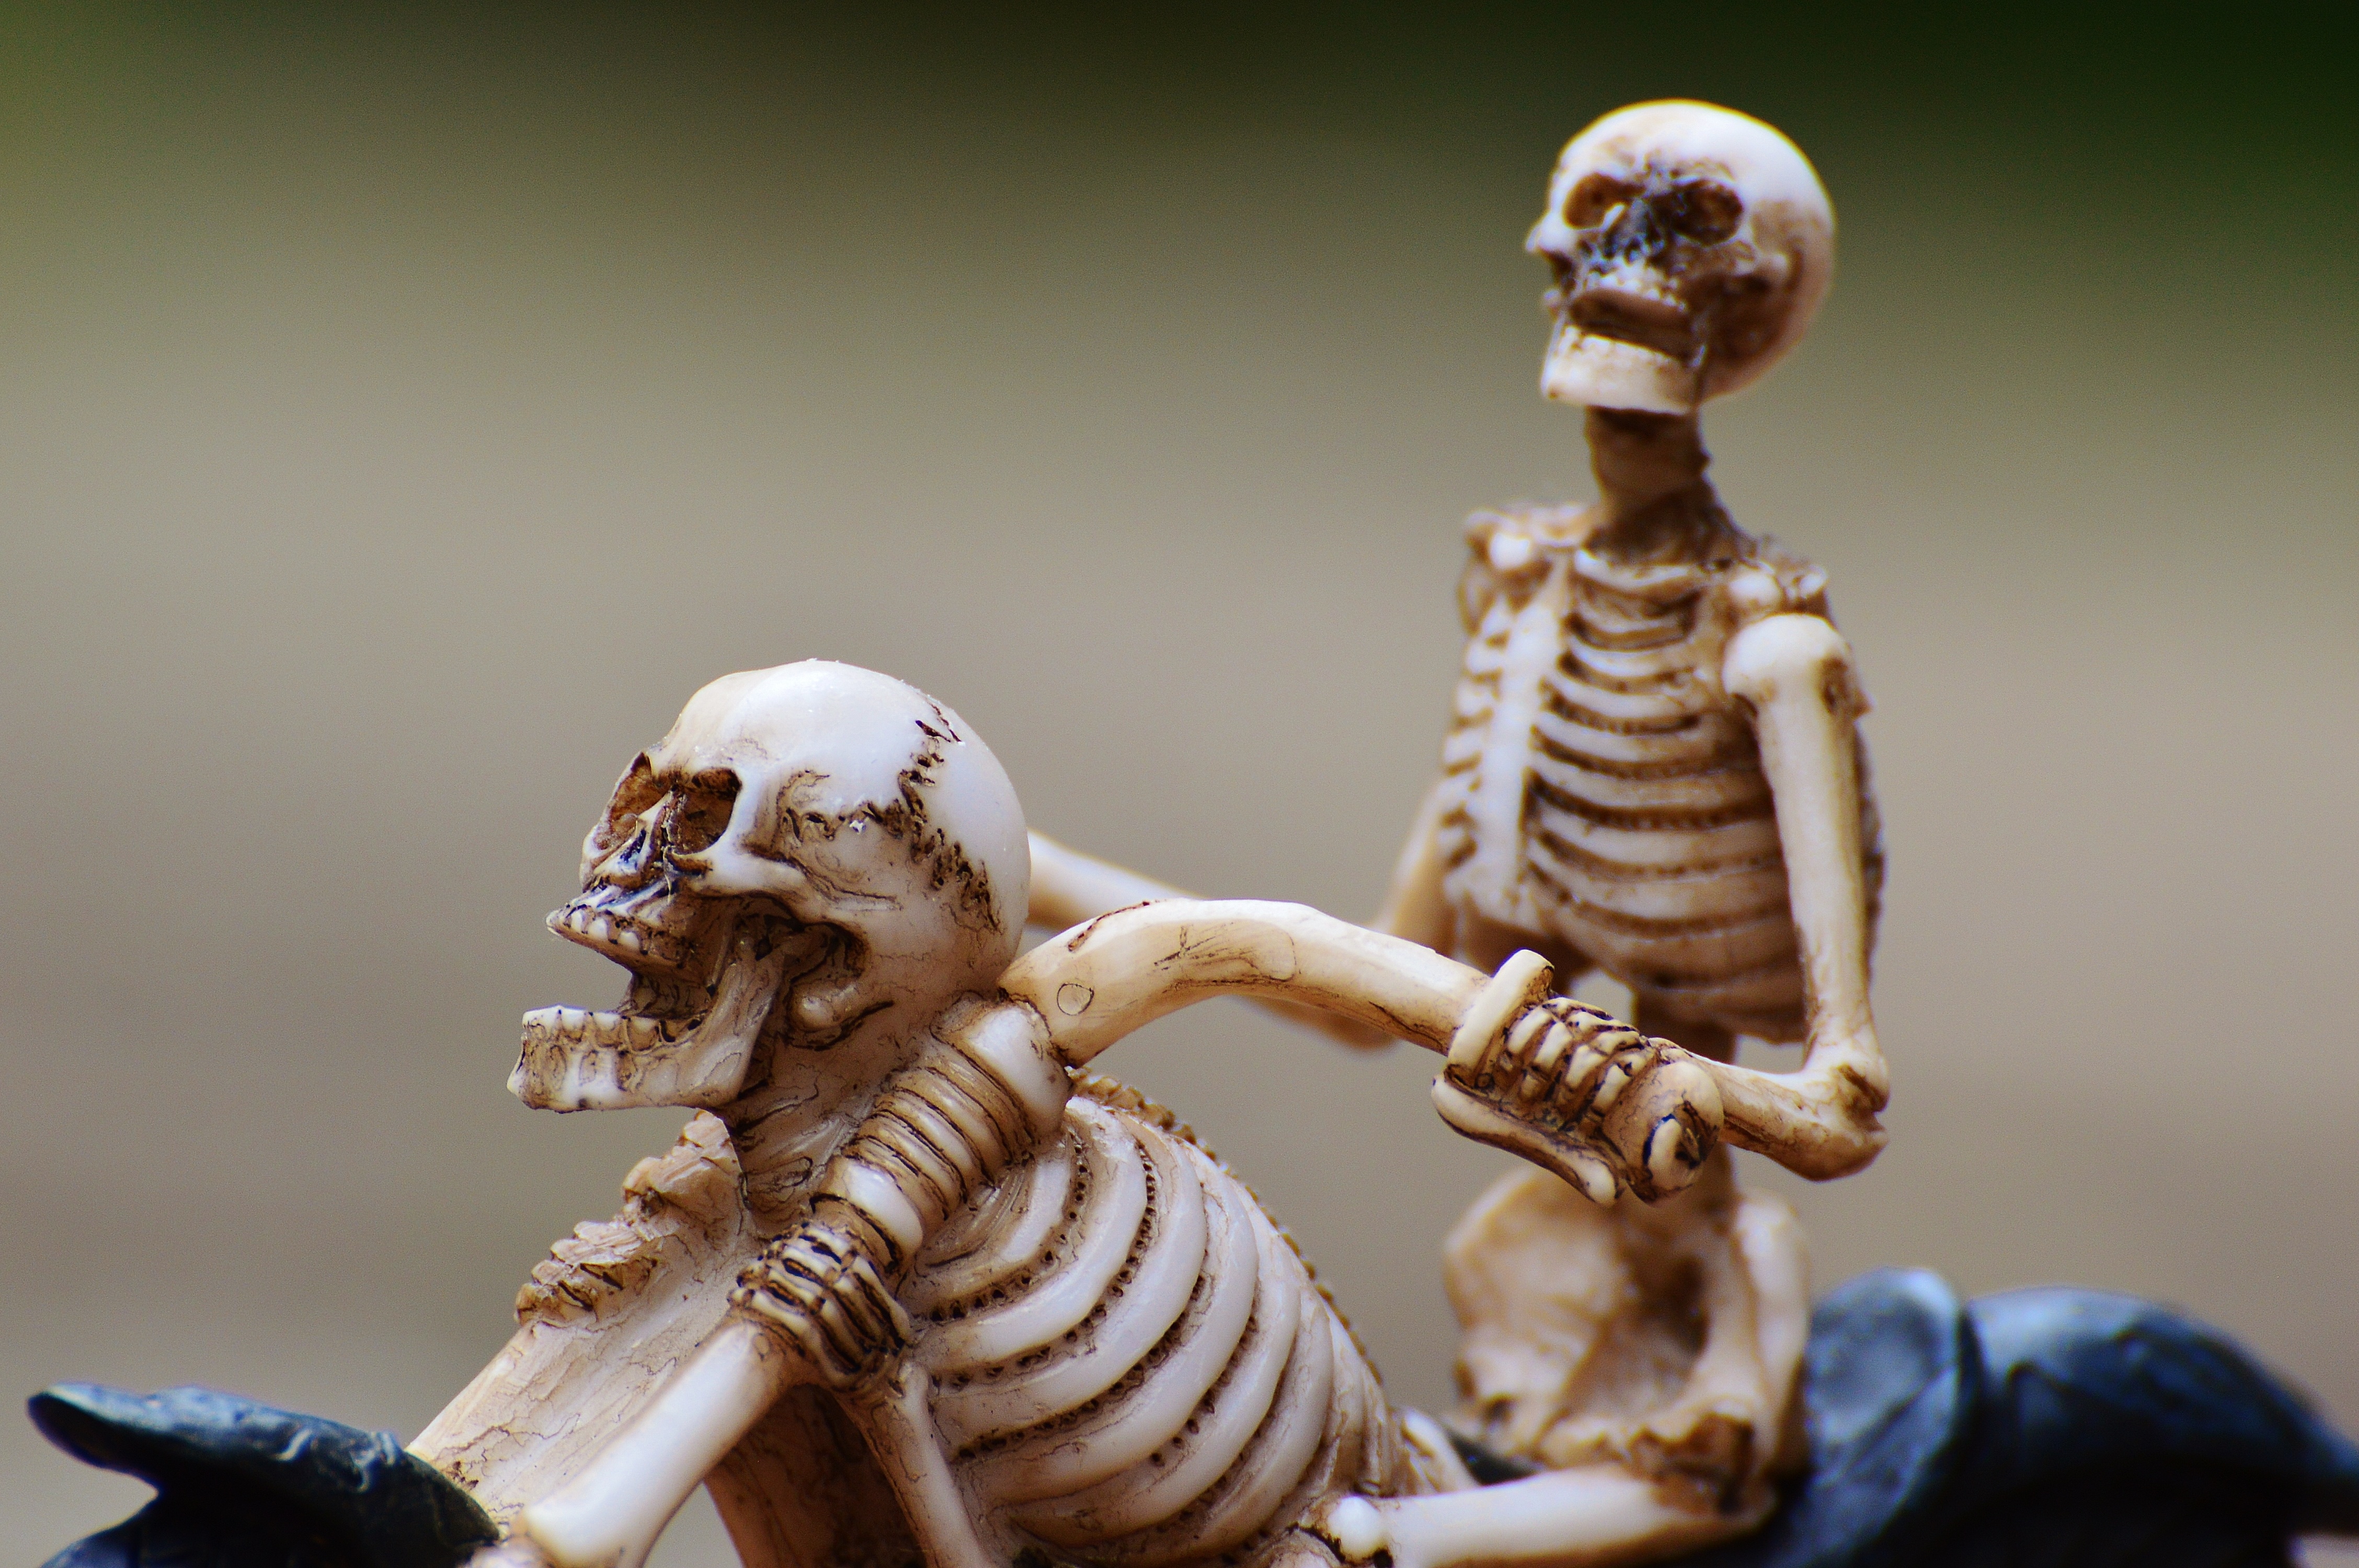
monument, statue, decoration, motorcycle, halloween, skull, toy, gothic, bone, miniature, sculpture, art, scary, temple, figurine, weird, creepy, skeleton, horror, carving, biker, mythology, skull and crossbones, skull bone, ancient history